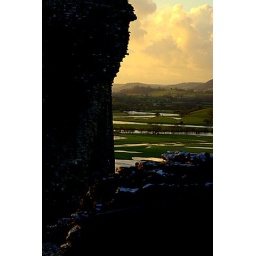
This evening, I climbed up the hill to the castle to watch the sunsetting over the valley.